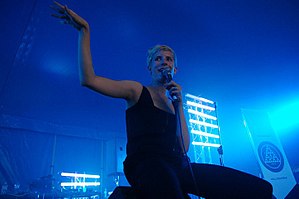
Yacht (Musikgruppe)
Yacht er en popgruppe fra USA.